Alfred Deakin

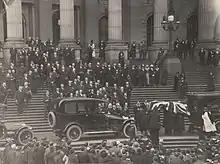
Deakin's funeral procession leaving Parliament House, Melbourne

After the 1913 election, Cook offered Deakin the position of chairman of the Interstate Commission, but he declined. In 1914, following the outbreak of World War I, he did accept a request to chair a royal commission into food supply during the war. Deakin's final public engagement was as leader of the Australian delegation to the 1915 Panama–Pacific International Exposition in San Francisco. He was offered the role initially by Cook and then by Andrew Fisher, who returned as prime minister in September 1914. The appointment was entirely ceremonial and had the support of both Fisher and his deputy Billy Hughes. However, Deakin's involvement was subject to political interference from external affairs minister Hugh Mahon, and he decided on an early return to Australia.